XPoSat

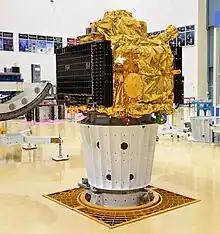
XPoSat being tested on Earth

The X-ray Polarimeter Satellite (XPoSat) is an Indian Space Research Organisation (ISRO)-manufactured space observatory to study polarisation of cosmic X-rays. It was launched on 1 January 2024 on a PSLV rocket, and it has an expected operational lifespan of at least five years.